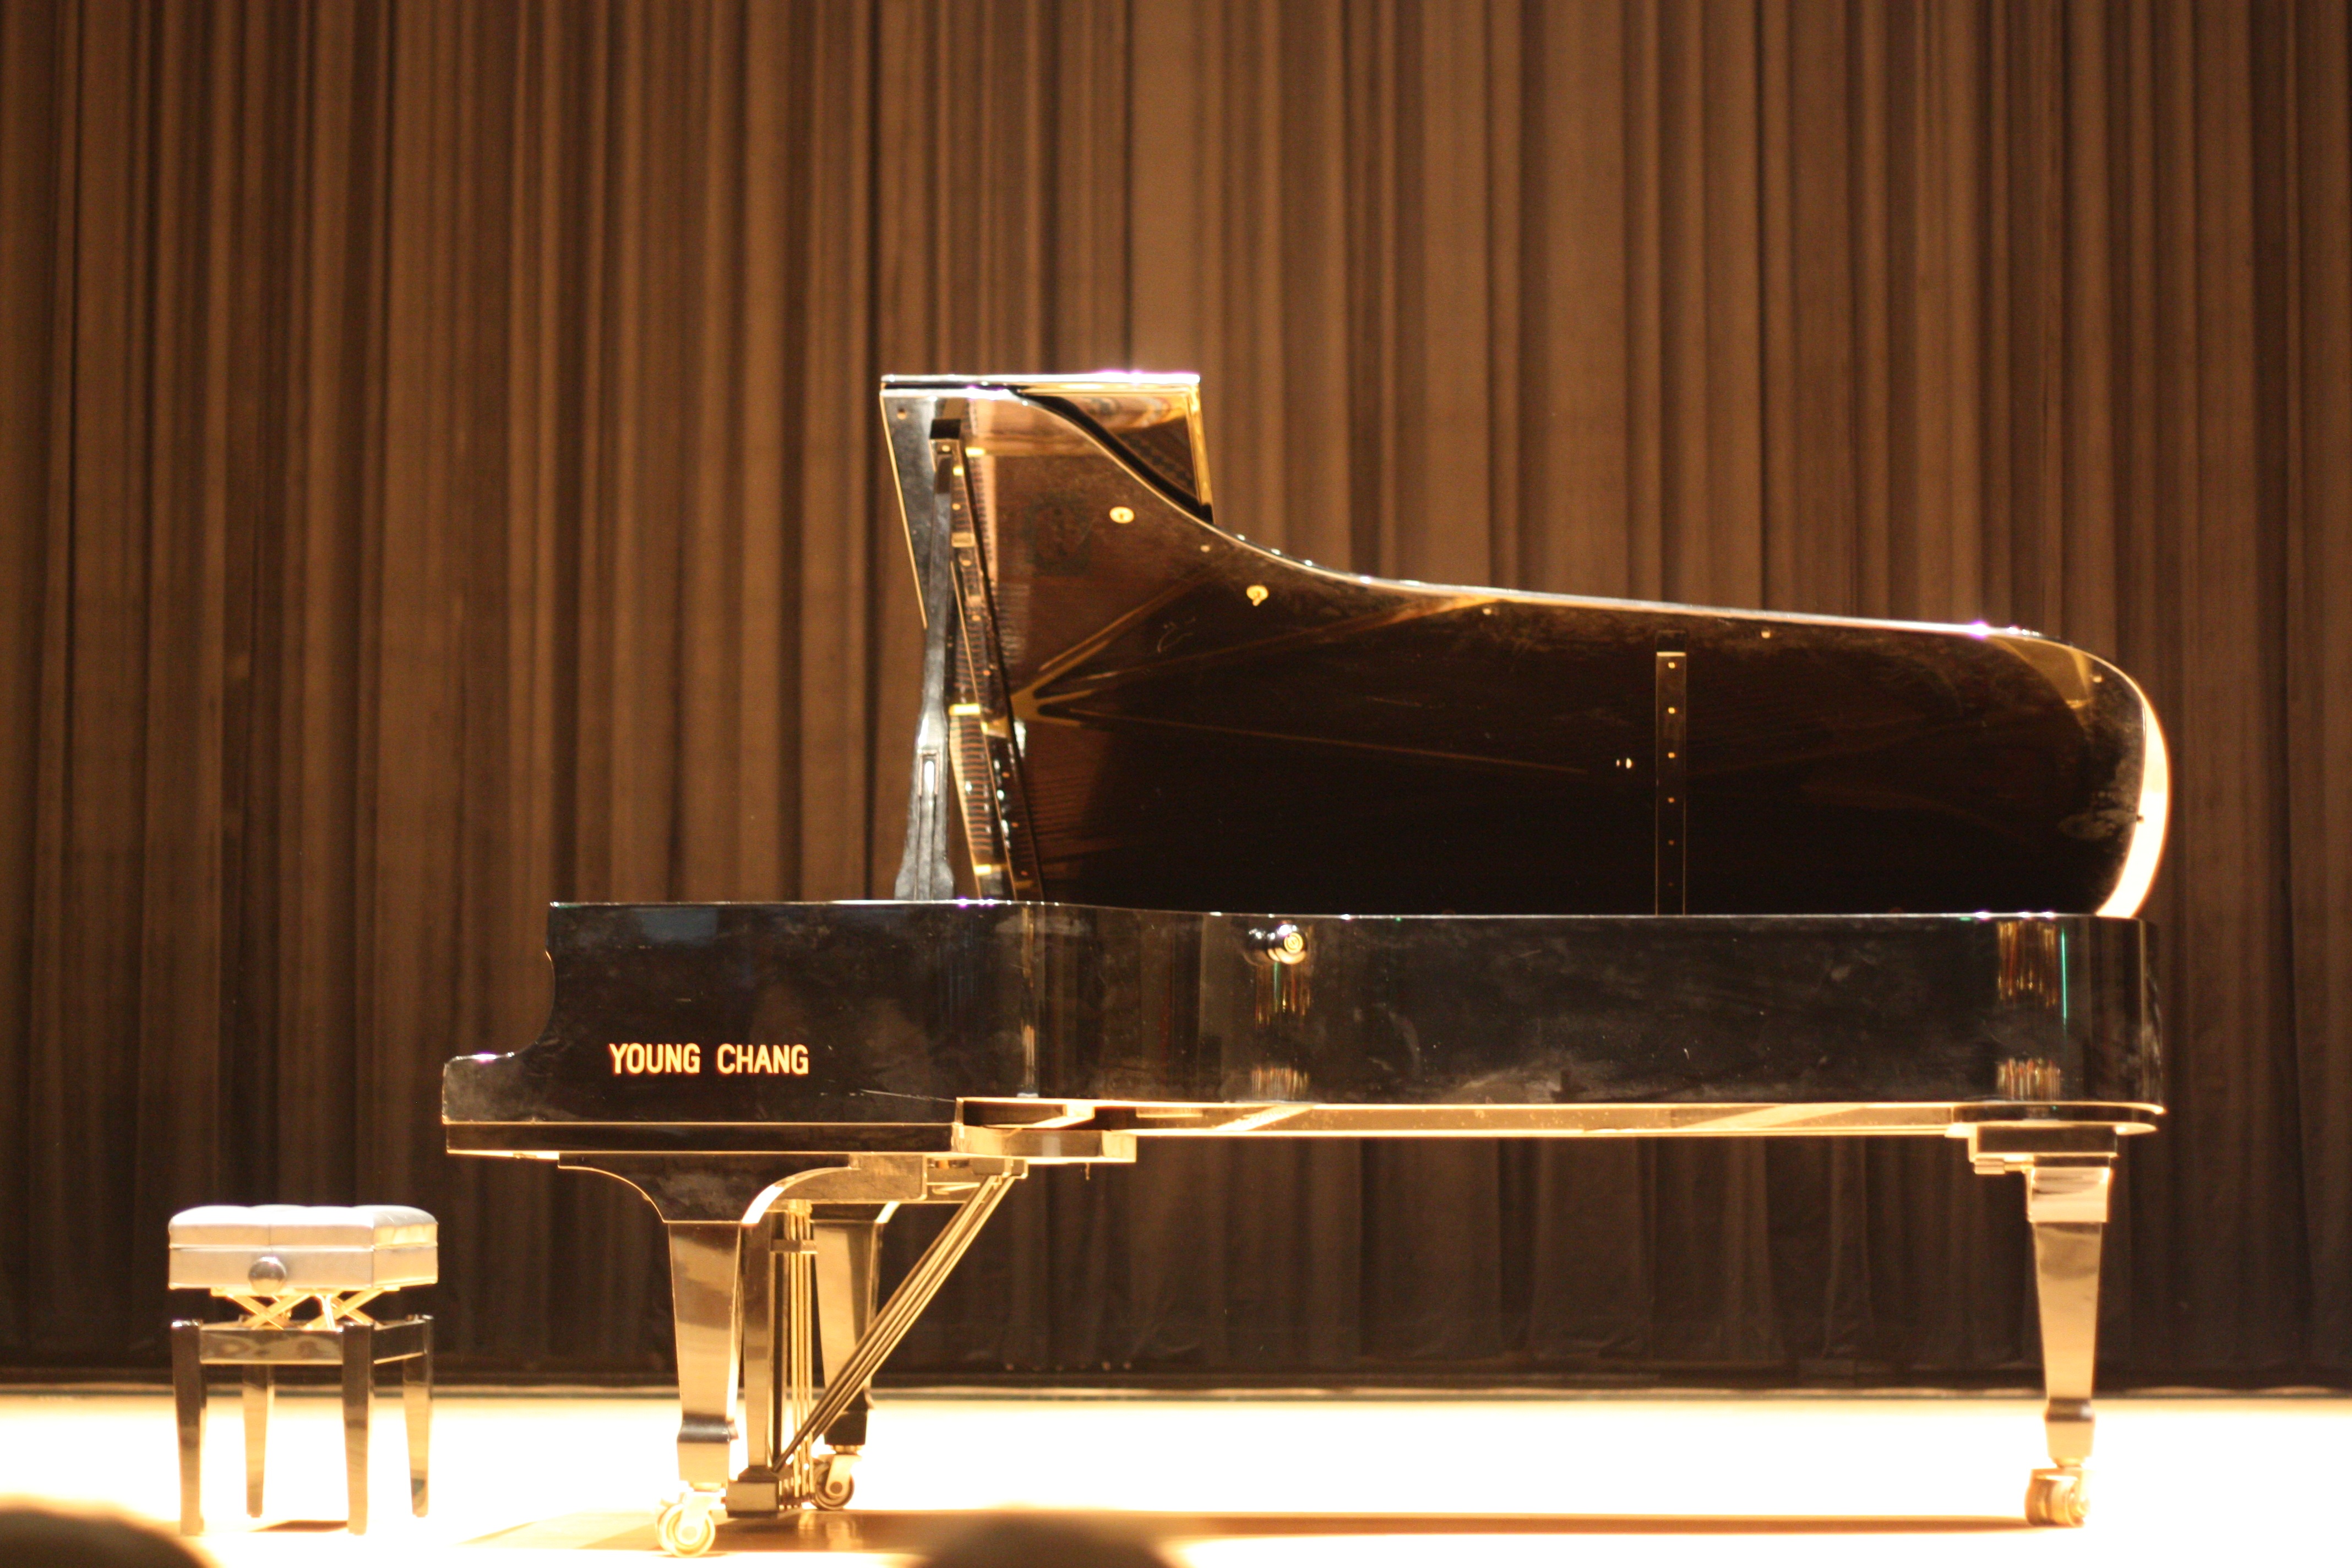
keyboard, technology, piano, furniture, musical instrument, stage, pianist, string instrument, electronic device, player piano, fortepiano, harpsichord, concours